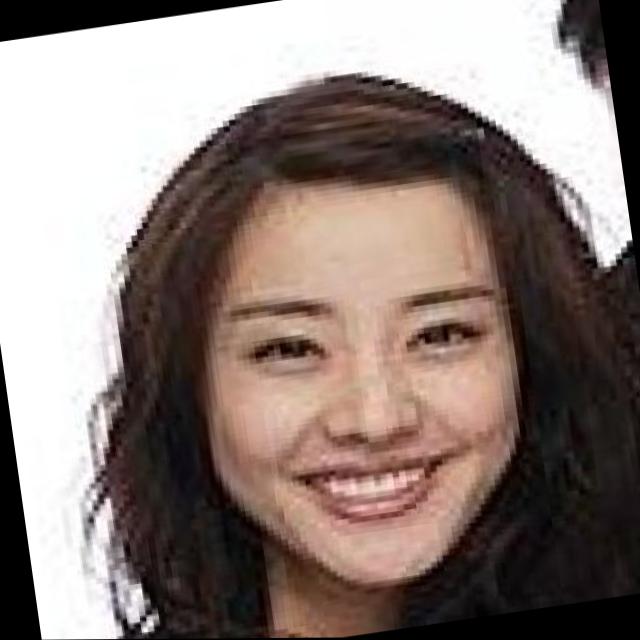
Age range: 21-44